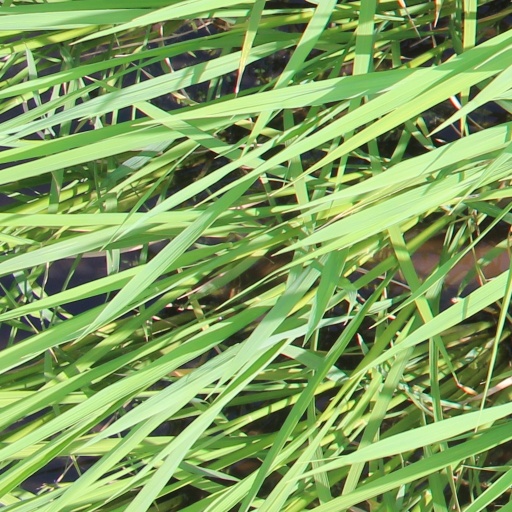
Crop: rice